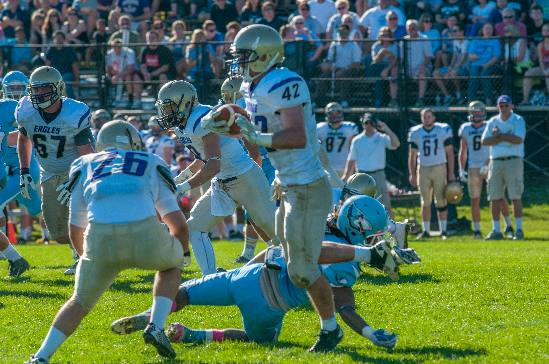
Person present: Yes